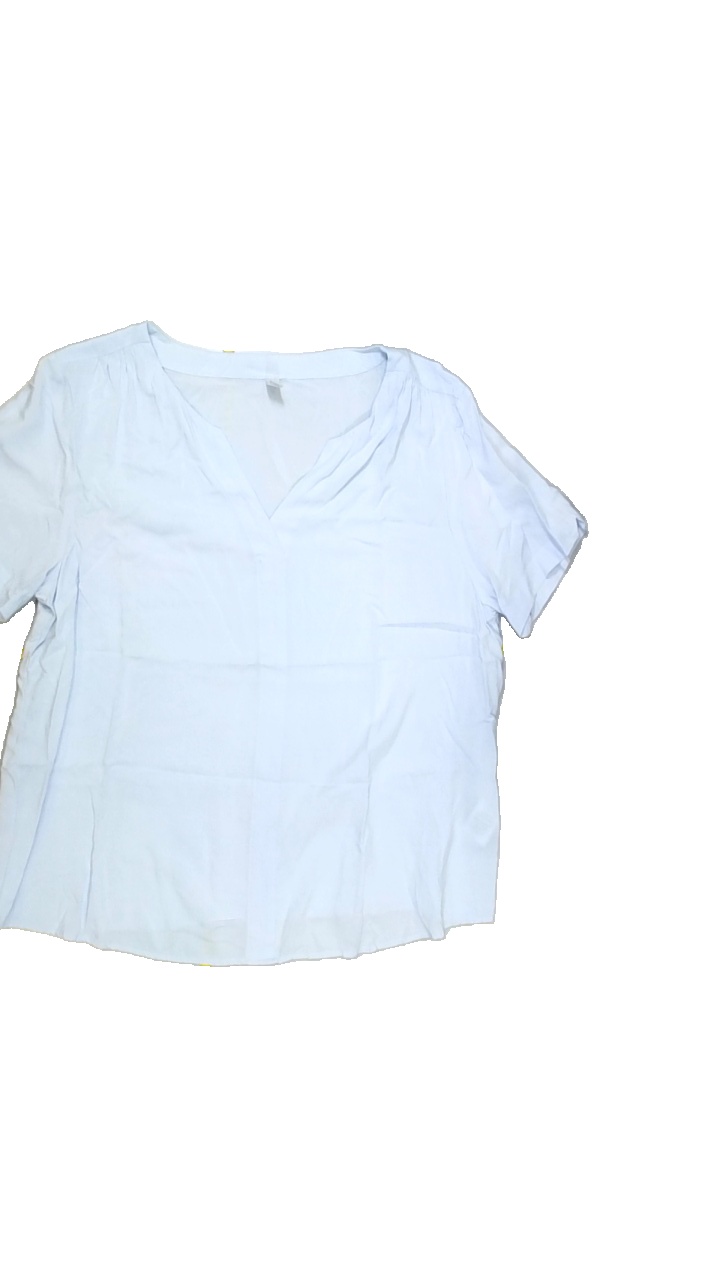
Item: Blouse (Ladies)
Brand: Soya/soyaconcept
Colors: Blue
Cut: Regular, V-collar
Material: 100%viscose
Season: Spring
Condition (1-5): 5
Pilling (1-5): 5
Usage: Reuse
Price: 50-100